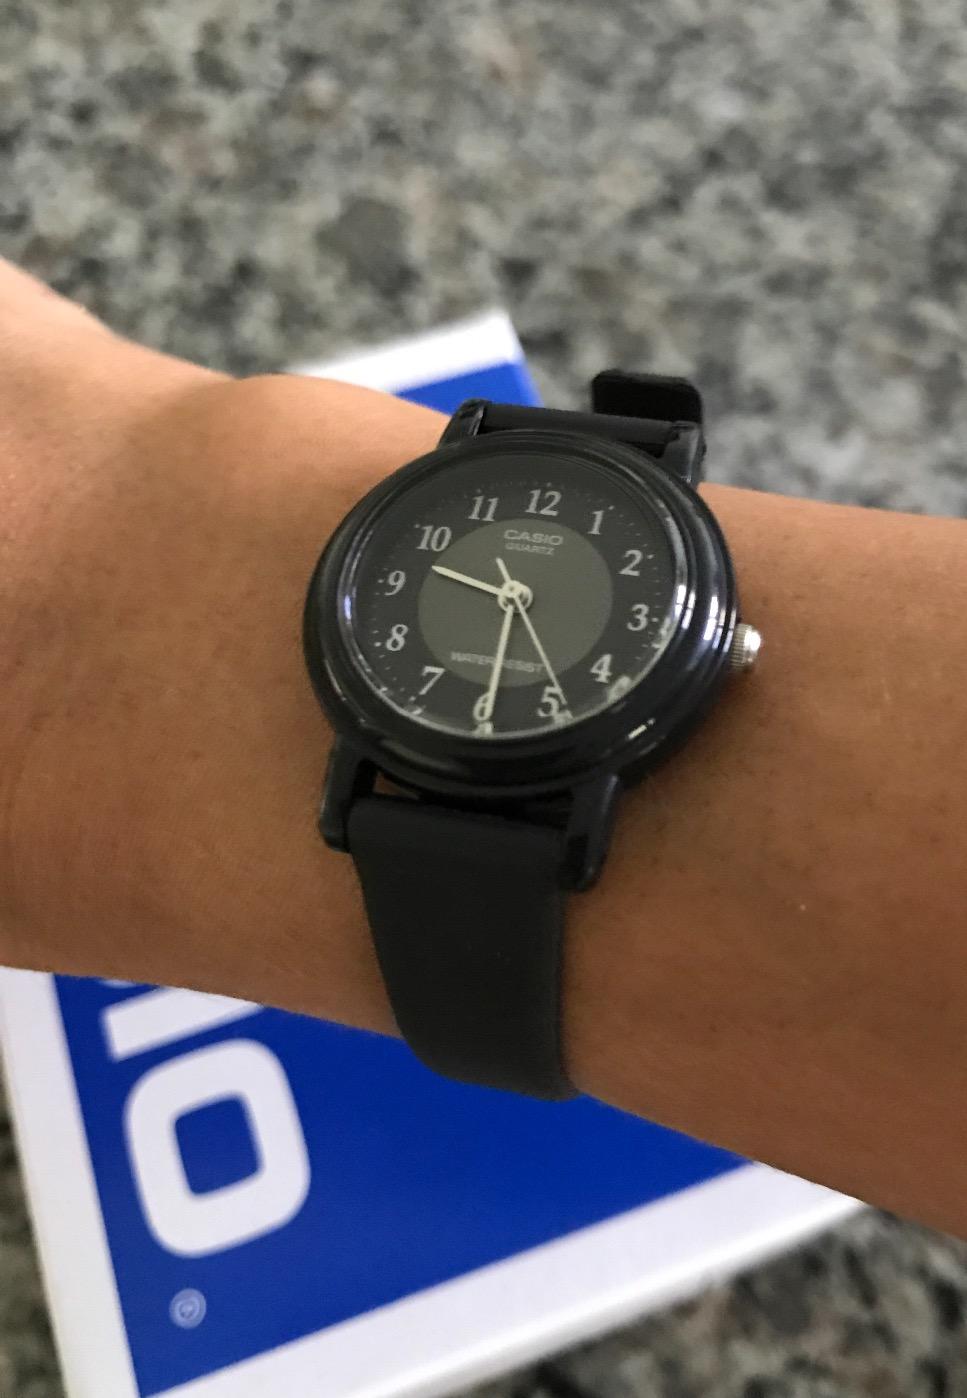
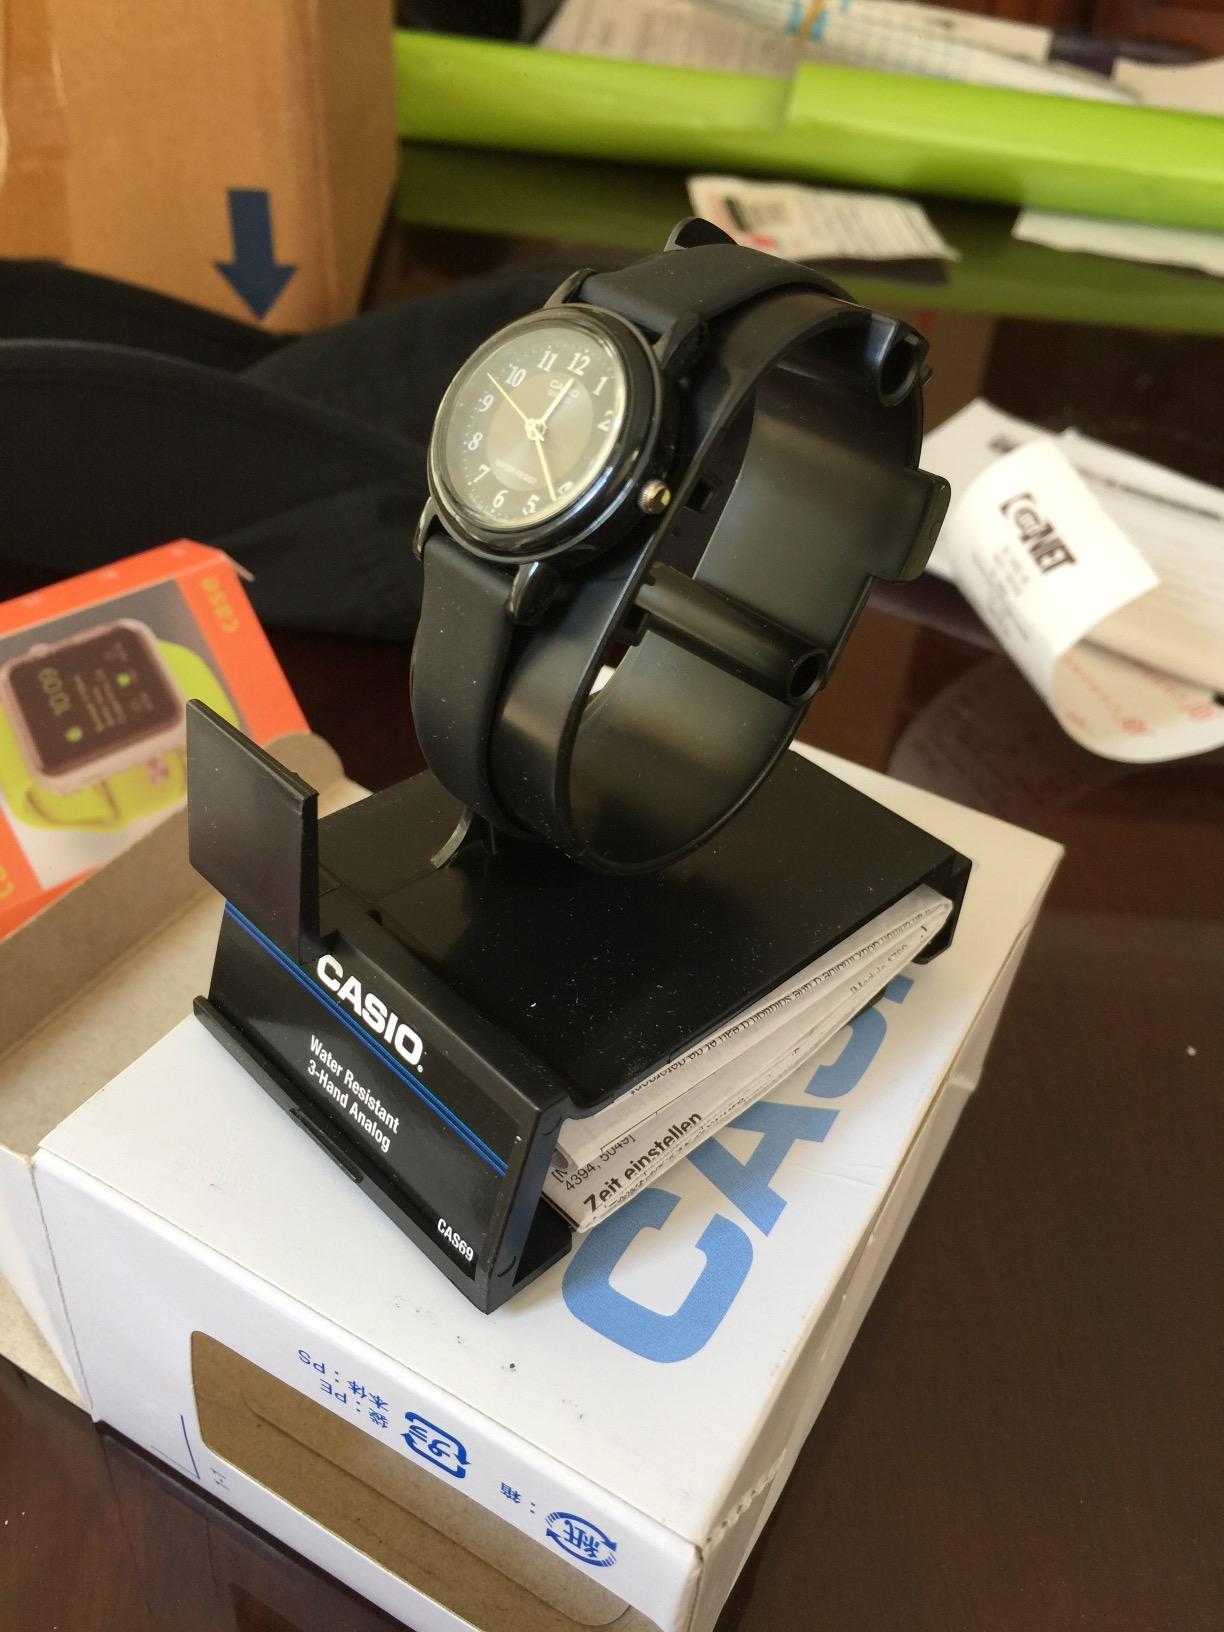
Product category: accessories_watch
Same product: yes